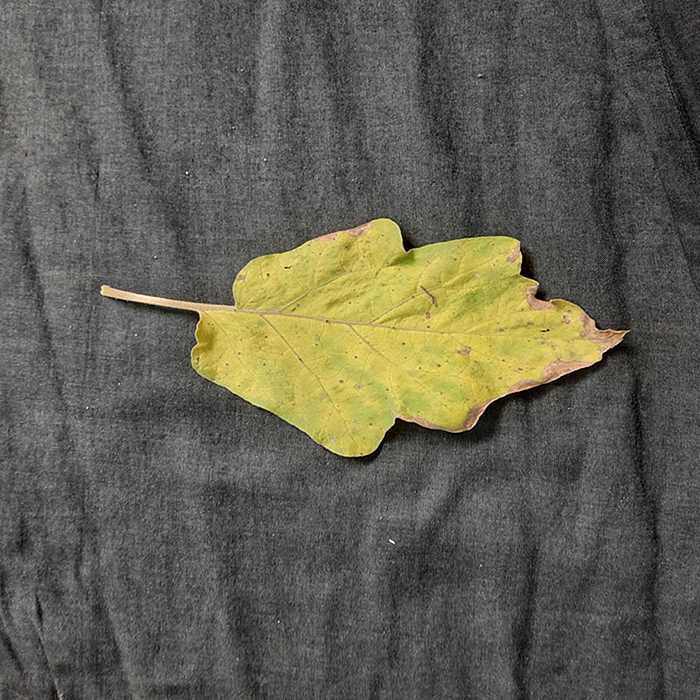
Plant: Eggplant
Label: Eggplant verticillium wilt